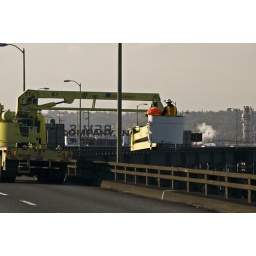
Crews work from an under bridge inspection truck